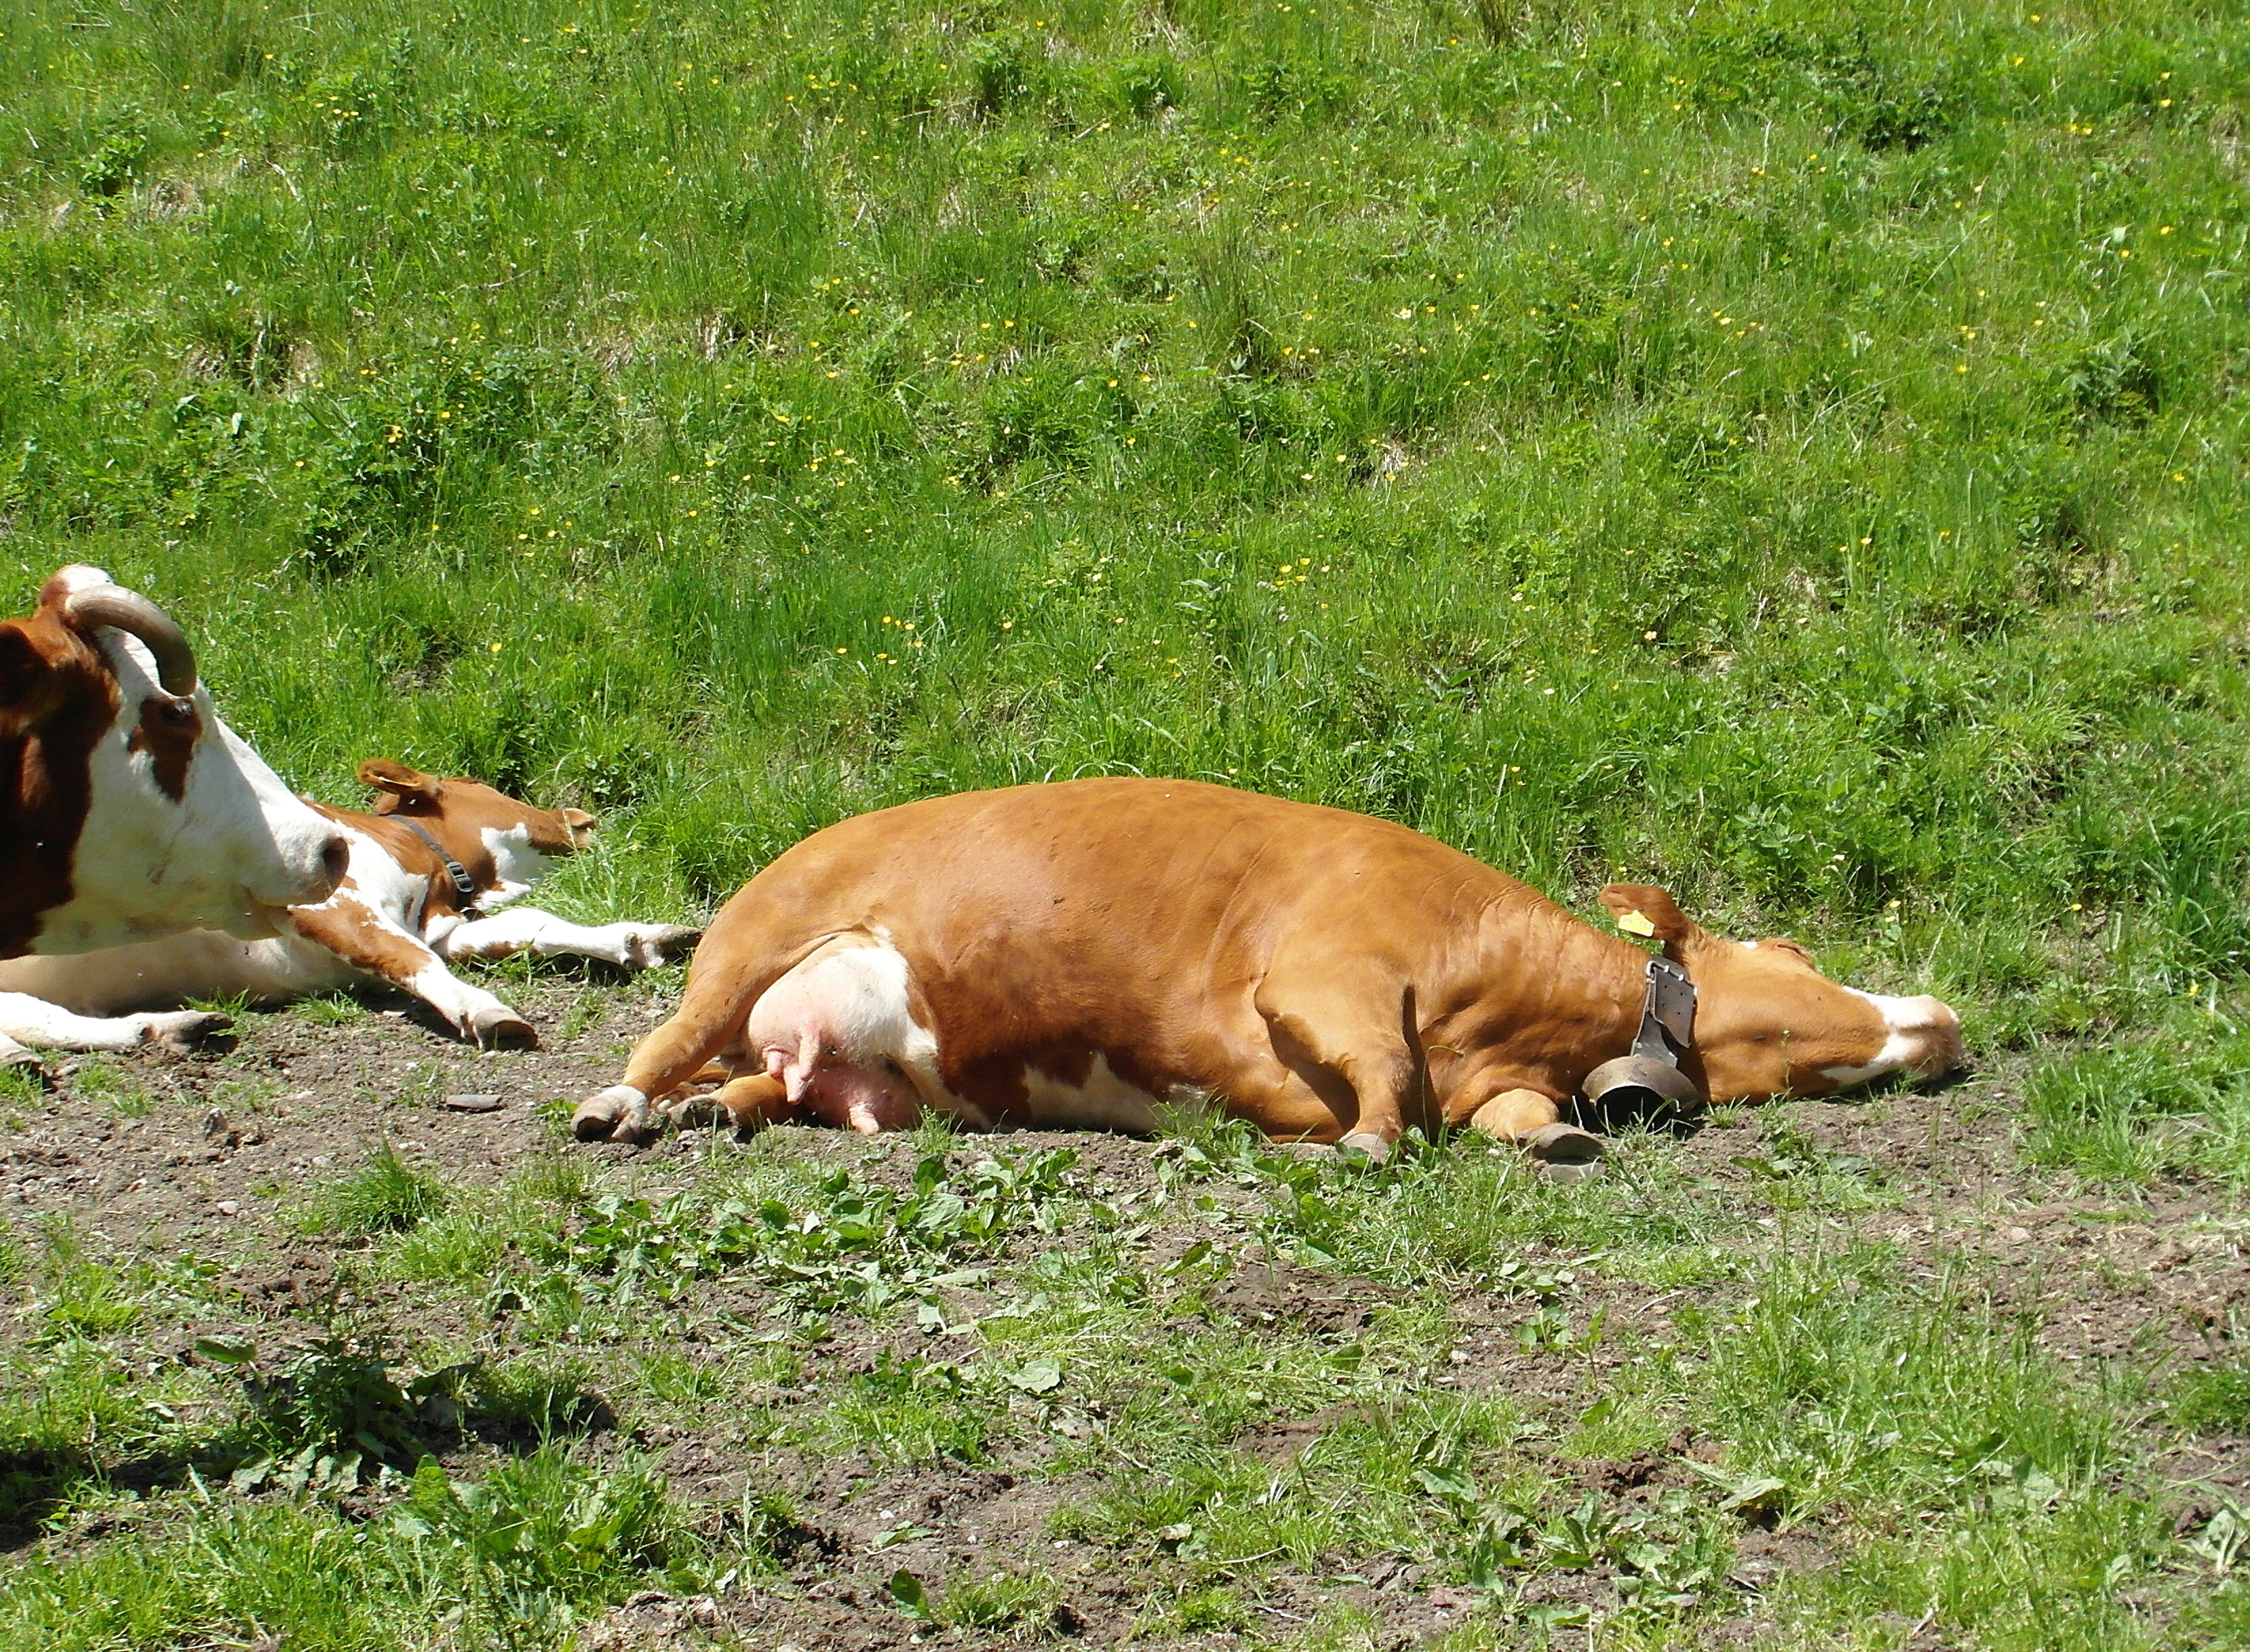
grass, puppy, dog, cow, pasture, brown, mammal, heat, hound, lazy, 2014, vertebrate, tired, lying, alm, pentecost, dog like mammal, climate warming